John Lindow Calderwood

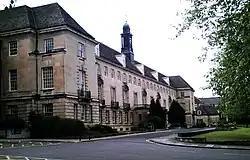
Wiltshire County Council's main building

He returned to Swindon as a partner in Townsend, Wood & Calderwood, and during the 1920s he sometimes served as a liquidator. In 1929, his partnership with John Crewe Wood was dissolved and Calderwood thereafter carried on the firm of Townsend, Wood & Calderwood as a sole partner.